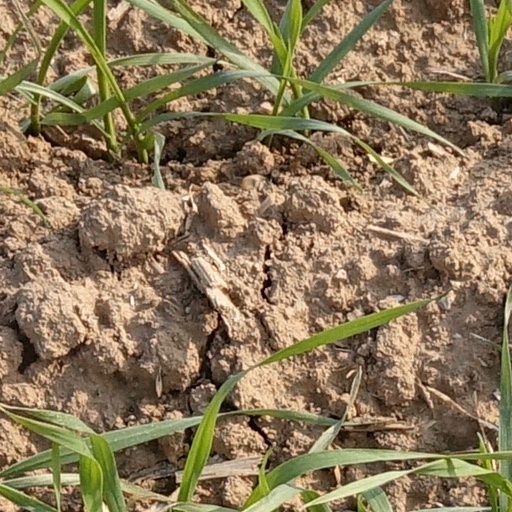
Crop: wheat